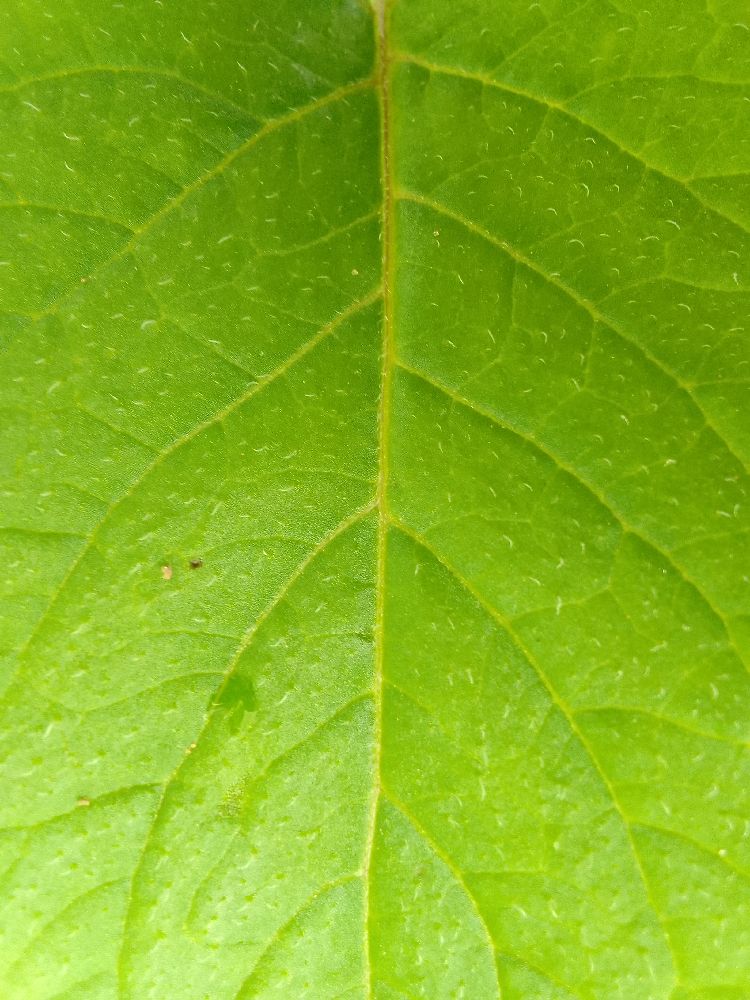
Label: Healthy